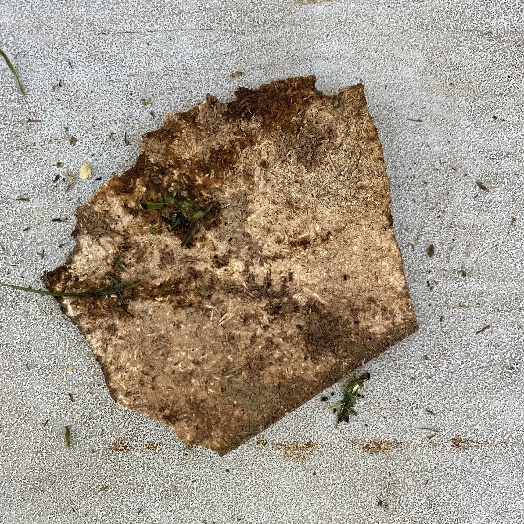
Label: Miscellaneous Trash